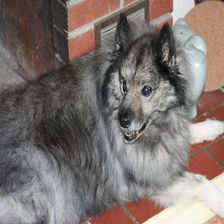
Species: dog
Breed: keeshond